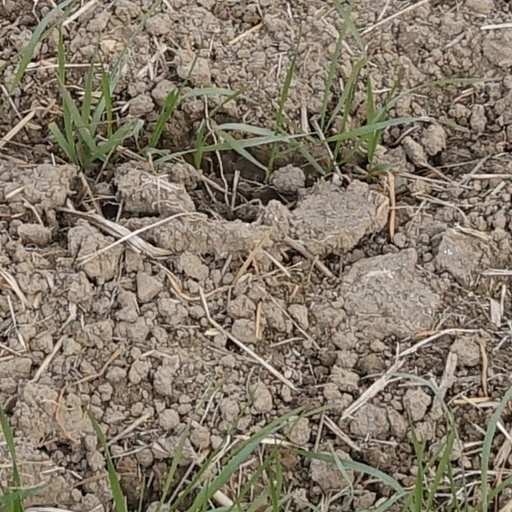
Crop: wheat